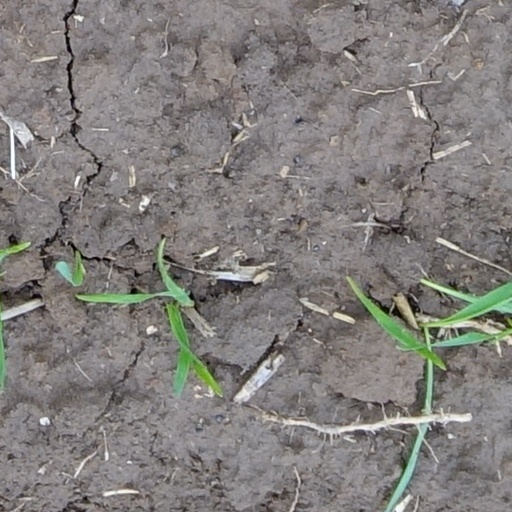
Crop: wheat